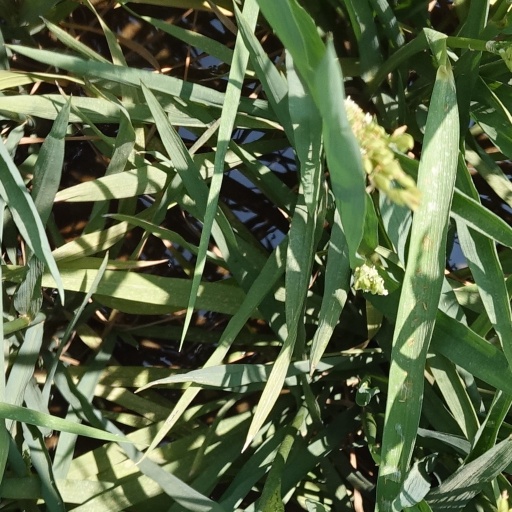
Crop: rice